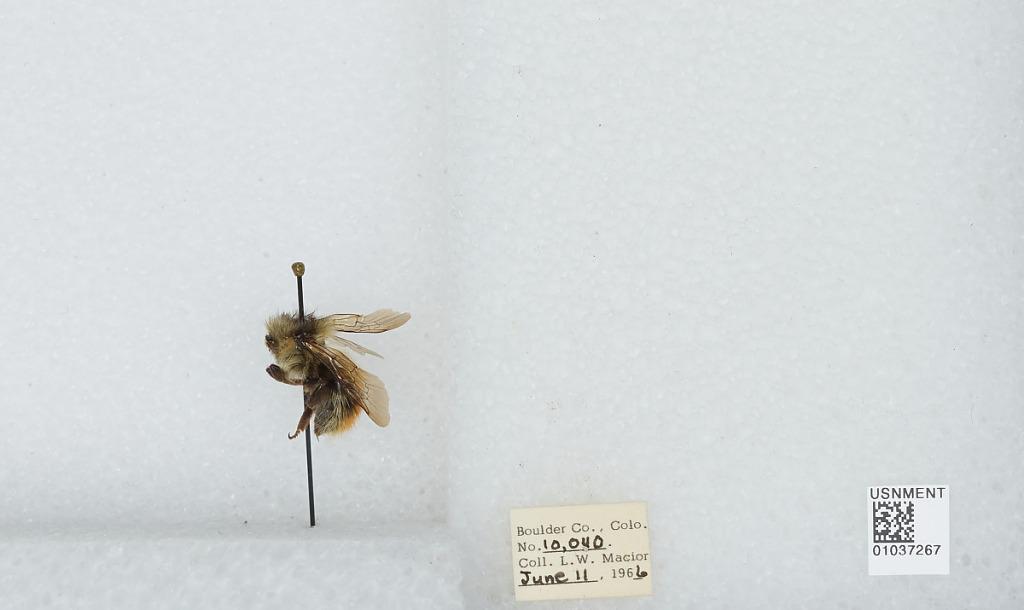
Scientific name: Bombus (Pyrobombus) mixtus Cresson
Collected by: L. Macior
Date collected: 1966-6-11
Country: United States
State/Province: Colorado
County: Boulder
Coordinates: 40.015, -105.27